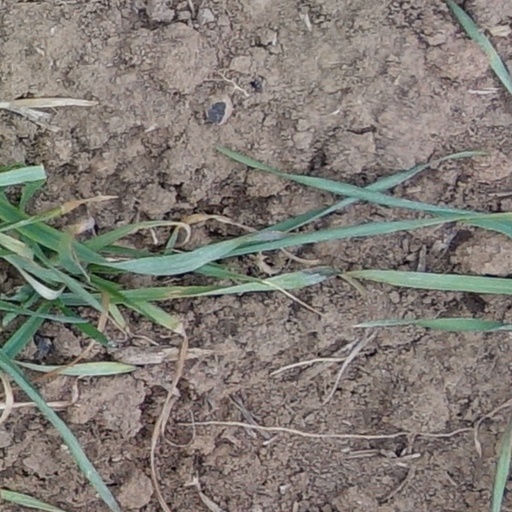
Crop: wheat